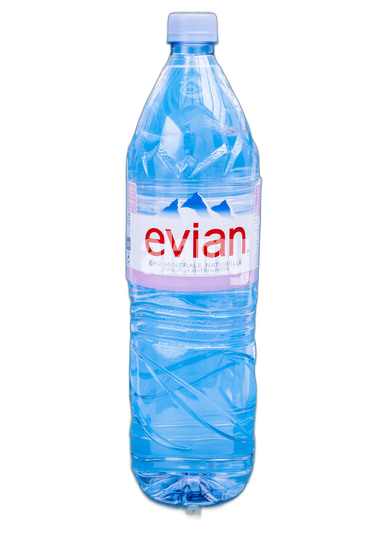
Waste category: plastic